Yiwu–Madrid railway line

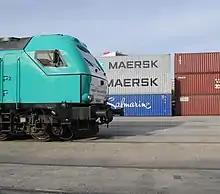
Yiwu–Madrid train in Madrid.

The Yiwu–Madrid railway line is a railway route taken by container trains from the Chinese city of Yiwu to the Spanish city of Madrid, a distance of approximately , and the longest in the world. The Trans-Siberian Railway was previously the longest. It is one of several routes used by long distance freight trains on the "New Eurasian Land Bridge". (Other city pairs connected by regular freight trains running between China and Europe include e.g. Lianyungang and Rotterdam, or Yiwu and Warsaw; as of 2016, at least 12 Chinese cities and 9 European ones were connected by similar trains.)